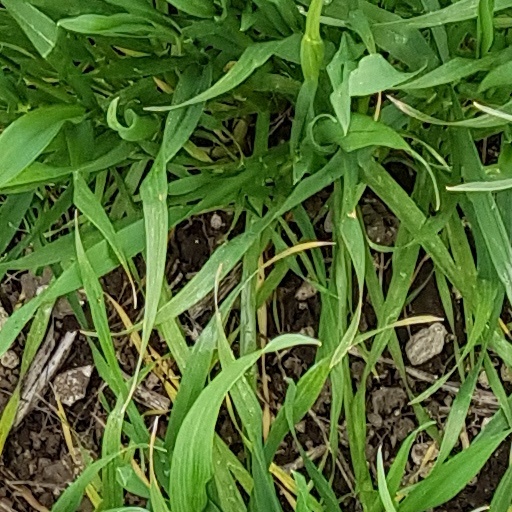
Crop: wheat